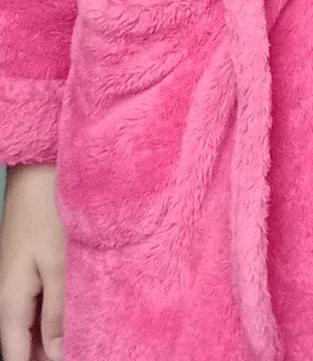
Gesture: no_gesture